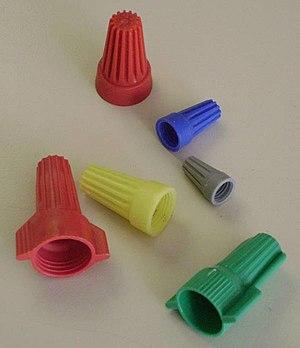
Un capuchon de connexion est utilisé pour relier des fils entre eux. Ce dispositif a été inventé par William Marr en 1914. Ils sont aussi connus sous le nom de marrette. Cette appellation fait référence à la marque du produit commercialisé par Thomas & Betts.